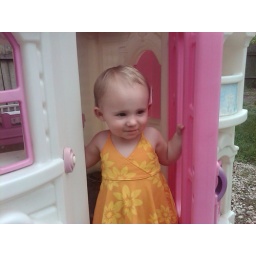
Our big girl turned 5 with a party at our house in Naperville 07/19/2009